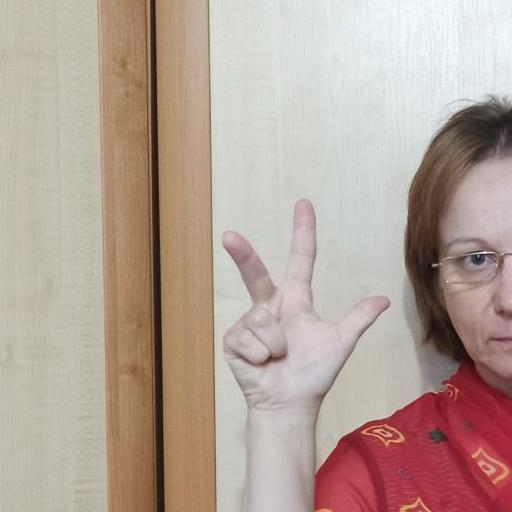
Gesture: three2